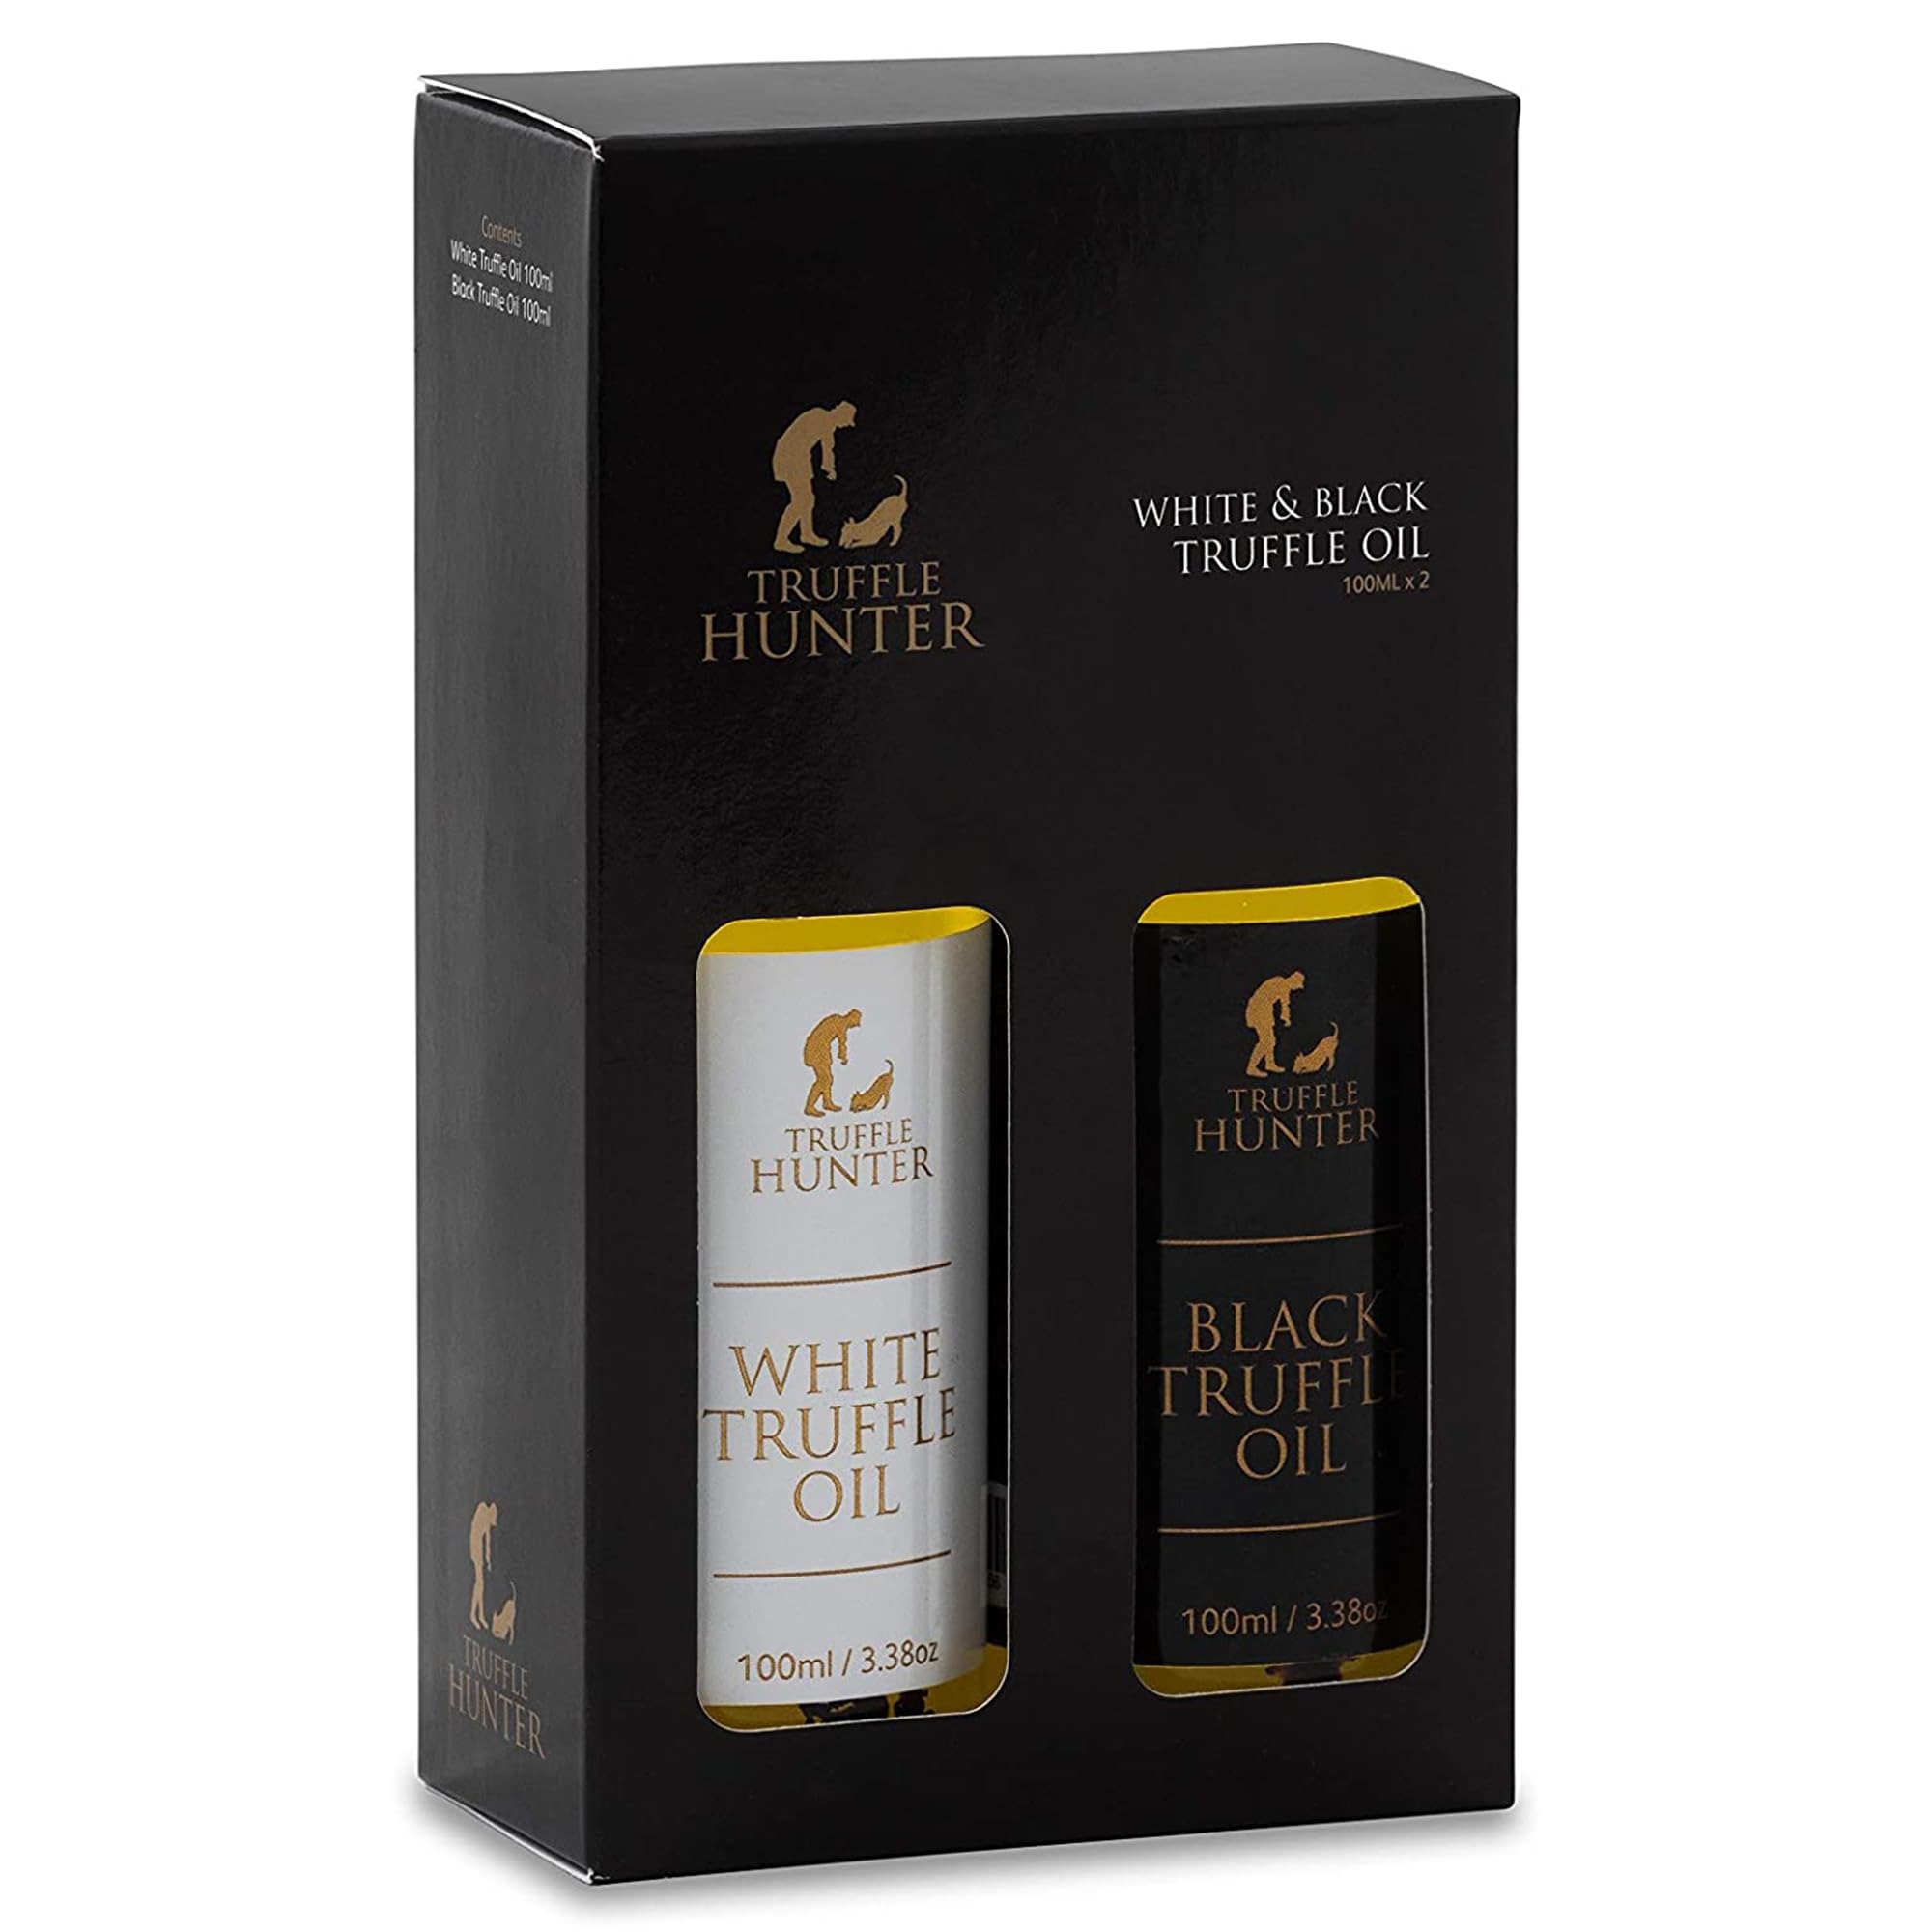
Item Name: TruffleHunter - Black & White Truffle Oil Set - Extra Virgin Olive Oil for Cooking & Seasoning - 3.38 Oz X2
Bullet Point 1: TRUFFLE OIL SET: TruffleHunter is delighted to introduce truffle oil to your kitchen! We shave fresh truffles and expertly infuse them with the highest grade olive oil available - extra virgin olive oil. Now, you can turn average recipes into delicacies
Bullet Point 2: FULL OF FLAVOUR: Have the best of both worlds with our truffle flavoured olive oil gift set. Use the black truffle oil for an intense earthy flavour, or the white truffle oil when you’re craving a hint of garlic
Bullet Point 3: KITCHEN ESSENTIAL: Use these luxurious truffle oils as a finishing oil, marinade, in salad dressings and more. Only a few drops are sufficient to add heavenly aroma and flavour to your dish. Bring your dishes to life
Bullet Point 4: LUXURY COOKING OIL: We’re on a mission to make truffles accessible to everybody. That’s why the same gourmet truffle oil used by professional chefs is available to you without the luxury price
Bullet Point 5: VEGAN & KOSHER: We want everyone to get to experience truffles, and so our truffle oil is suitable for vegetarians, vegan and kosher diets, as well as being halal
Product Description: For years, chefs and gourmets alike have coined various well-deserved honorary titles for this near-mythical ingredient, truffles. 10 years ago, we sourced our first truffle from the renowned Sibillini Mountains in Central Italy. Since then, our pursuit of the finest truffles has led us all over the world, including Spain, France, Italy and Croatia. White and black truffles feature extraordinary taste, aroma and nutritious value. They are also difficult and tricky to acquire; they can only be cultivated in just the right weather and soil chemistry. That’s where TruffleHunter work their magic to find, manufacture and produce unique, flavourful truffle oils! With the help of truffle hunting experts, we source & distribute assorted truffles to chefs and gourmets all over Europe. We are on a journey to make truffles accessible to everybody. TruffleHunter Truffle Oil, the perfect addition to every kitchen.
Value: 6.76
Unit: Fl Oz

Price: 34.51